Navigability

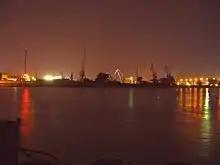
Port of Bratislava (Slovakia) at night

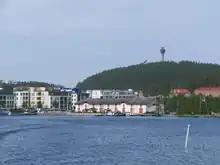
Port of Kuopio on the shore of Lake Kallavesi in 2005

Waterways provide enormous advantages as a mode of transport compared to land and air modes of transports.